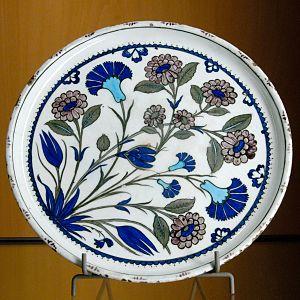
Plateau à décor floral. Céramique siliceuse à décor peint sur engobe siliceuse sous glaçure plombifère, Iznik, Turquie ottomane, deuxième moitié du XVIe siècle.